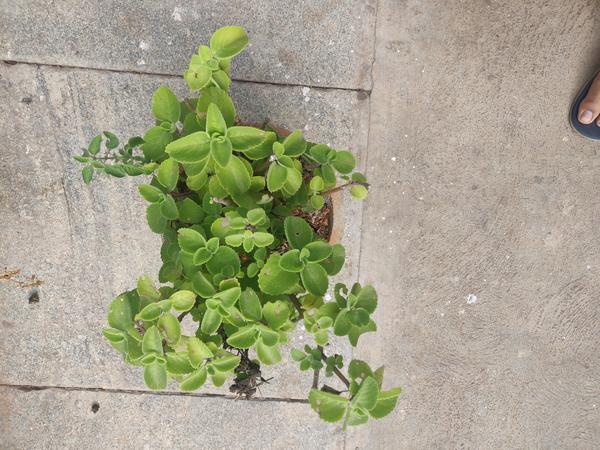
Plant: Doddapatre